The Church of Jesus Christ of Latter-day Saints

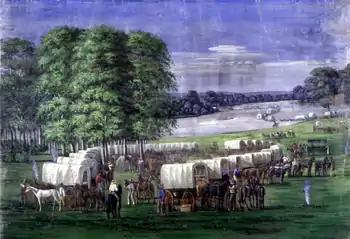
19th-century painting of Mormon pioneers crossing the plains of Nebraska

For two years after Smith's death, conflicts escalated between Mormons and other Illinois residents. Brigham Young led his followers, later called the Mormon pioneers, westward to Nebraska and then in 1847 on to what later became the Utah Territory, which at the time had been part of the lands of the Ute, Goshute, and Shoshone nations, and claimed by Mexico until 1848. Around 80,000 settlers arrived between 1847 and 1869, who then branched out and colonized a large region now known as the Mormon Corridor. Meanwhile, efforts to globalize the church began in earnest around this time, with missionaries being sent off to the Sandwich Islands (present-day Hawaii), India, Chile, Australia, China, South Africa, and all over Europe.